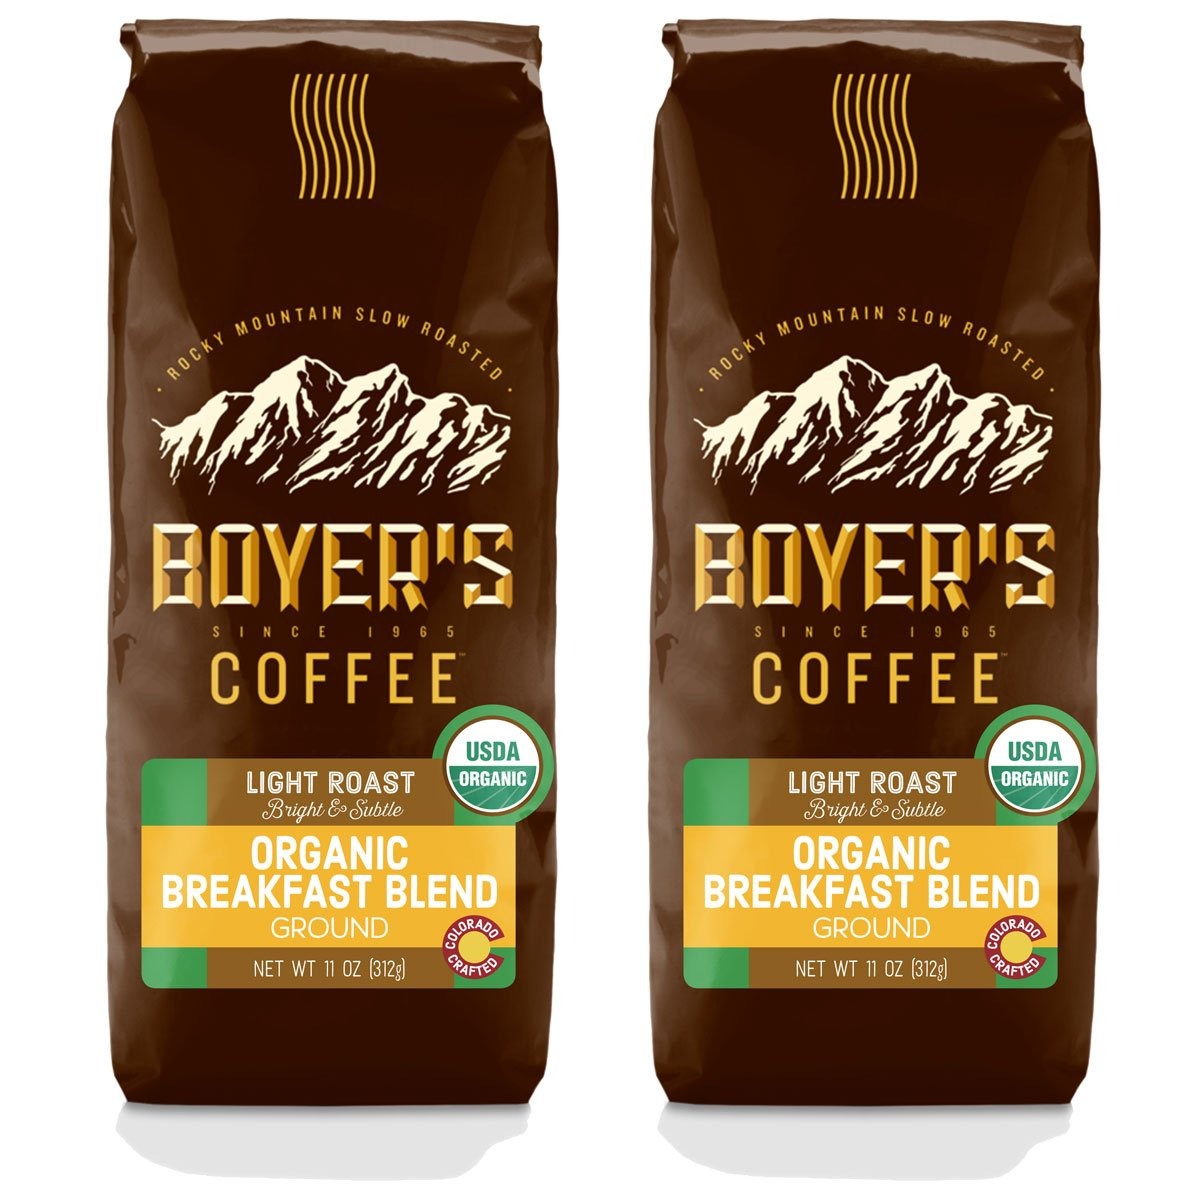
Item Name: Organic Breakfast Blend, Light Roast, Ground Coffee, 11 Ounce, 2-Pack
Bullet Point 1: Bright and Subtle light roast coffee with a smooth and clean finish
Bullet Point 2: Utilizes 100 percentage certified Organic Arabica coffee
Bullet Point 3: Country of origin is United States
Bullet Point 4: The package dimension of the product is 6"L x 5"W x 4"H
Value: 22.0
Unit: Ounce

Price: 10.47